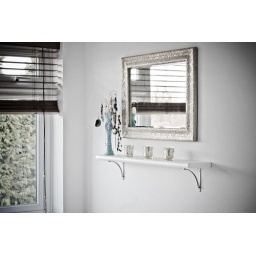
A picture of a shelf I made with a mirror above it, to go in our white bedroom.